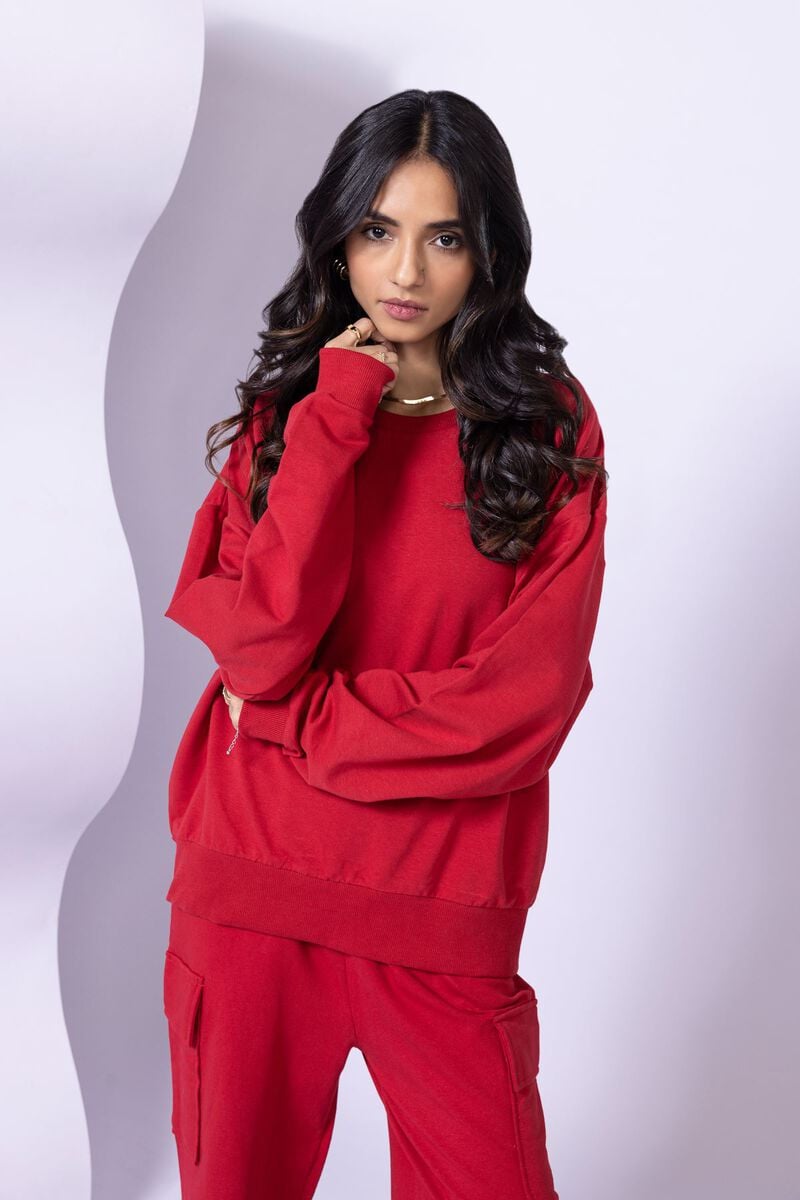
red sweatshirt